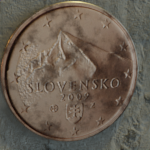
Coin value: 2cents
Country: sk
Edition: standard